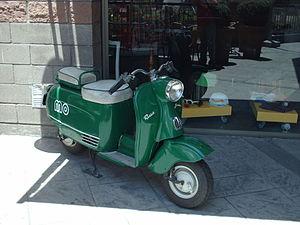
Subaru Corporation, jusqu'en 2017 Fuji Heavy Industries est un groupe industriel japonais présent essentiellement dans les matériels aéronautiques, automobiles et équipements connexes.